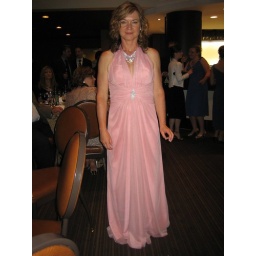
Kathy in pink dress (2)